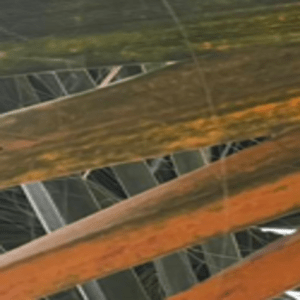
Label: Manganese Deficiency